Alberto Corazón

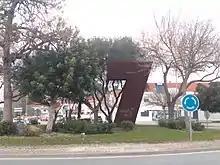
Monument designed by Corazón

Corazón was a recipient of a gold medal from the American Institute of Graphic Arts, and was noted as the only European designer to have received this honor. He also received the "Premio Nacional de Diseño", the Spanish national design award, in 1989. He was an elected member of the Real Academia de Bellas Artes de San Fernando in 2006. Some of his other honors include the Barcelona ADG-FAO Prize, the British Design Award, the Council of Europe Alliance Award, the Design Council International Award, and the New York Arts Director Club Award.